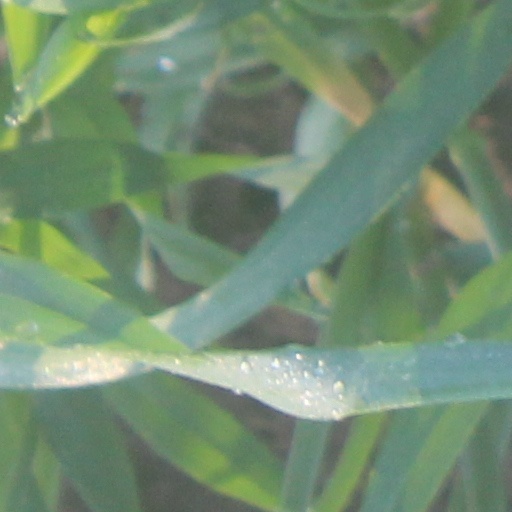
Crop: wheat